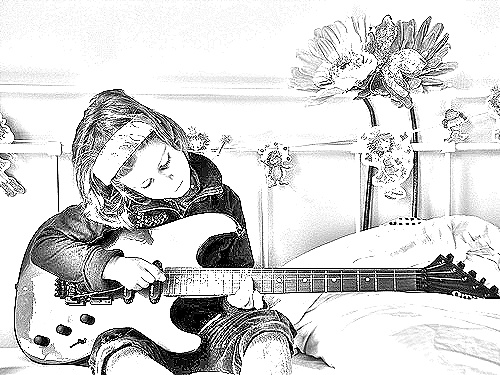
Portrait style: Sketch Portrait